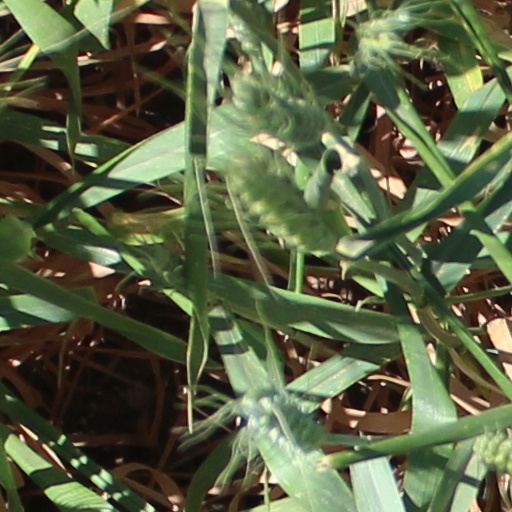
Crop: wheat